Jerzy Hryniewski

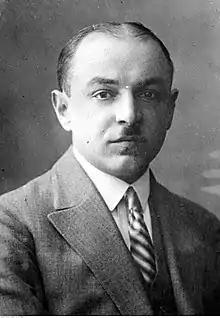
Mikołaj Dolanowski

Jerzy Hryniewski (29 December 1895 – 15 March 1978) was a Polish politician, who is best known for serving as 36th Prime Minister of Poland and 6th Prime Minister of the Polish government-in-exile from 18 January to 13 May 1954. He was also active in Polish politics during Second Republic.